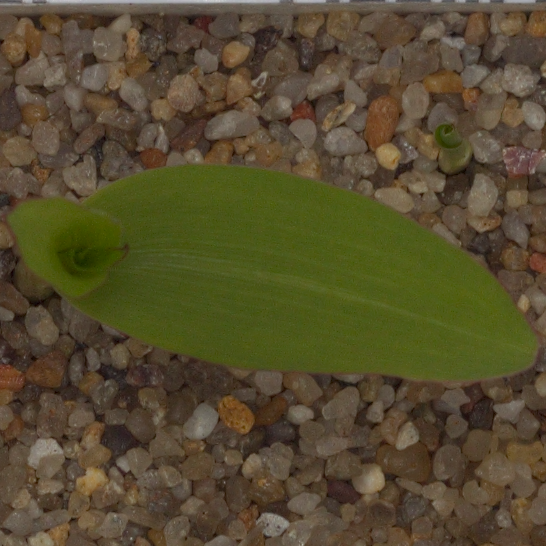
Label: maize